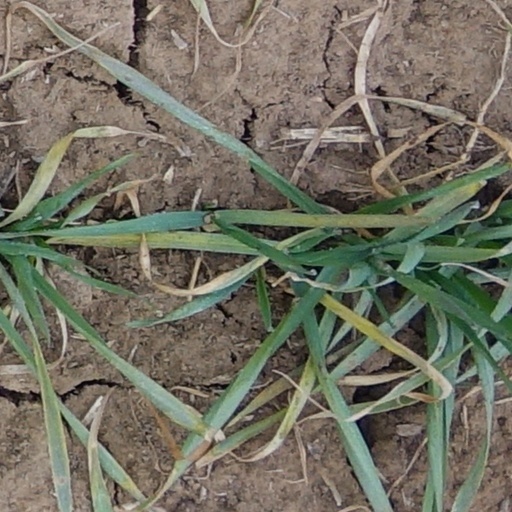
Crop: wheat